HMS Duke of Wellington (1852)

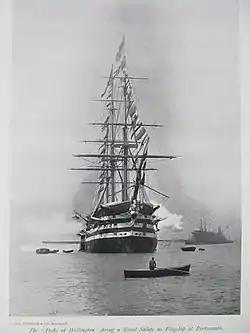
HMS "Duke of Wellington" firing a gun salute in Portsmouth Harbour during her time as flagship there.

Under trials on 11 April 1853 she had made 10.15 knots under steam, but the second-hand engines turned out distinctly unsatisfactory, and the hurried conversion had compromised her structural strength; she thus saw no active service after the Crimean War and paid off in 1856. She served as guard ship of sailing ordinary at Devonport from 1860 to 1863, then as a receiving ship at Portsmouth from 1863, where she became a familiar and much-photographed sight, always described on postcards as "the flagship of Sir Charles Napier". She replaced as flagship of the Port Admiral at Portsmouth in 1869 (with "Victory" becoming her tender), firing salutes to passing dignitaries, such as Queen Victoria on her way to Osborne House. On 4 February 1879, a fire broke out at the fore of the ship. It was extinguished with the assistance of two tugs. She served as flagship for the Commander-in-Chief from 24 October 1884